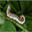
Label: caterpillar